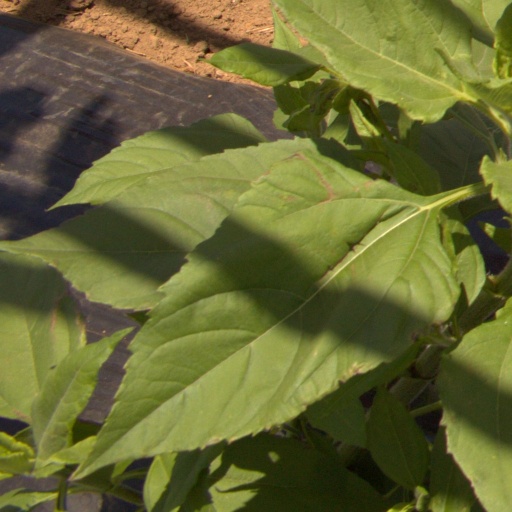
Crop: Jerusalem artichoke